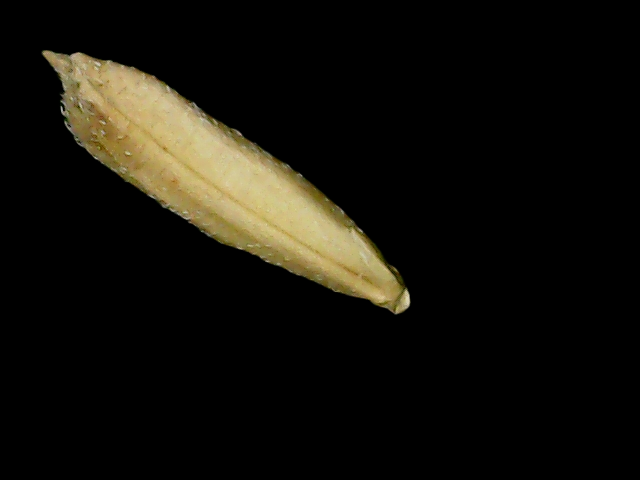
Rice variety: Binadhan14